Horse racing

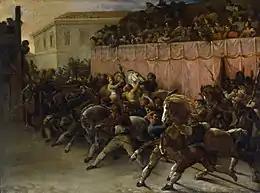
"Riderless Racers at Rome" by Théodore Géricault, 1817

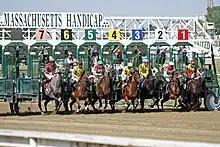
Suffolk Downs starting gate, East Boston, Massachusetts

Horse racing has a long and distinguished history and has been practiced in civilizations across the world since ancient times. Archaeological records indicate that horse racing occurred in Ancient Greece, Ancient Rome, Babylon, Syria, Arabia, and Egypt. It also plays an important part of myth and legend, such as in the contest between the steeds of the god Odin and the giant Hrungnir in Norse mythology.